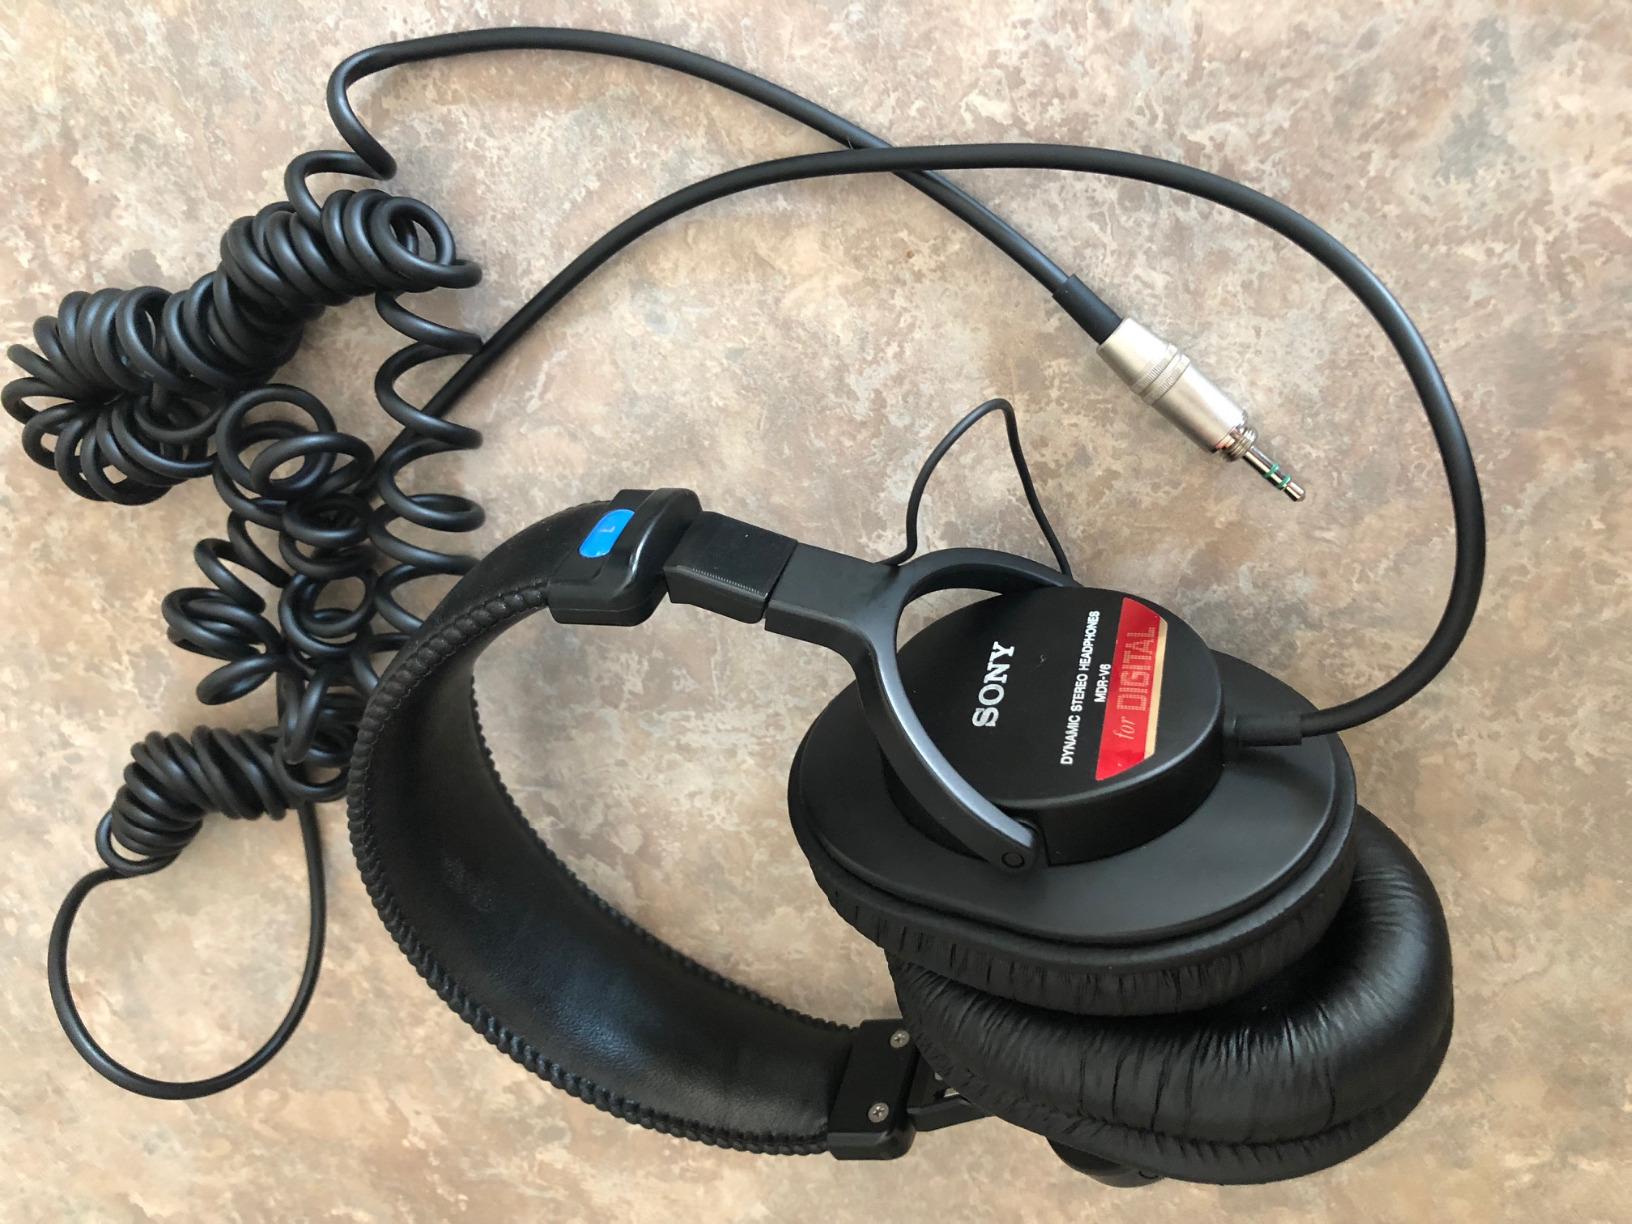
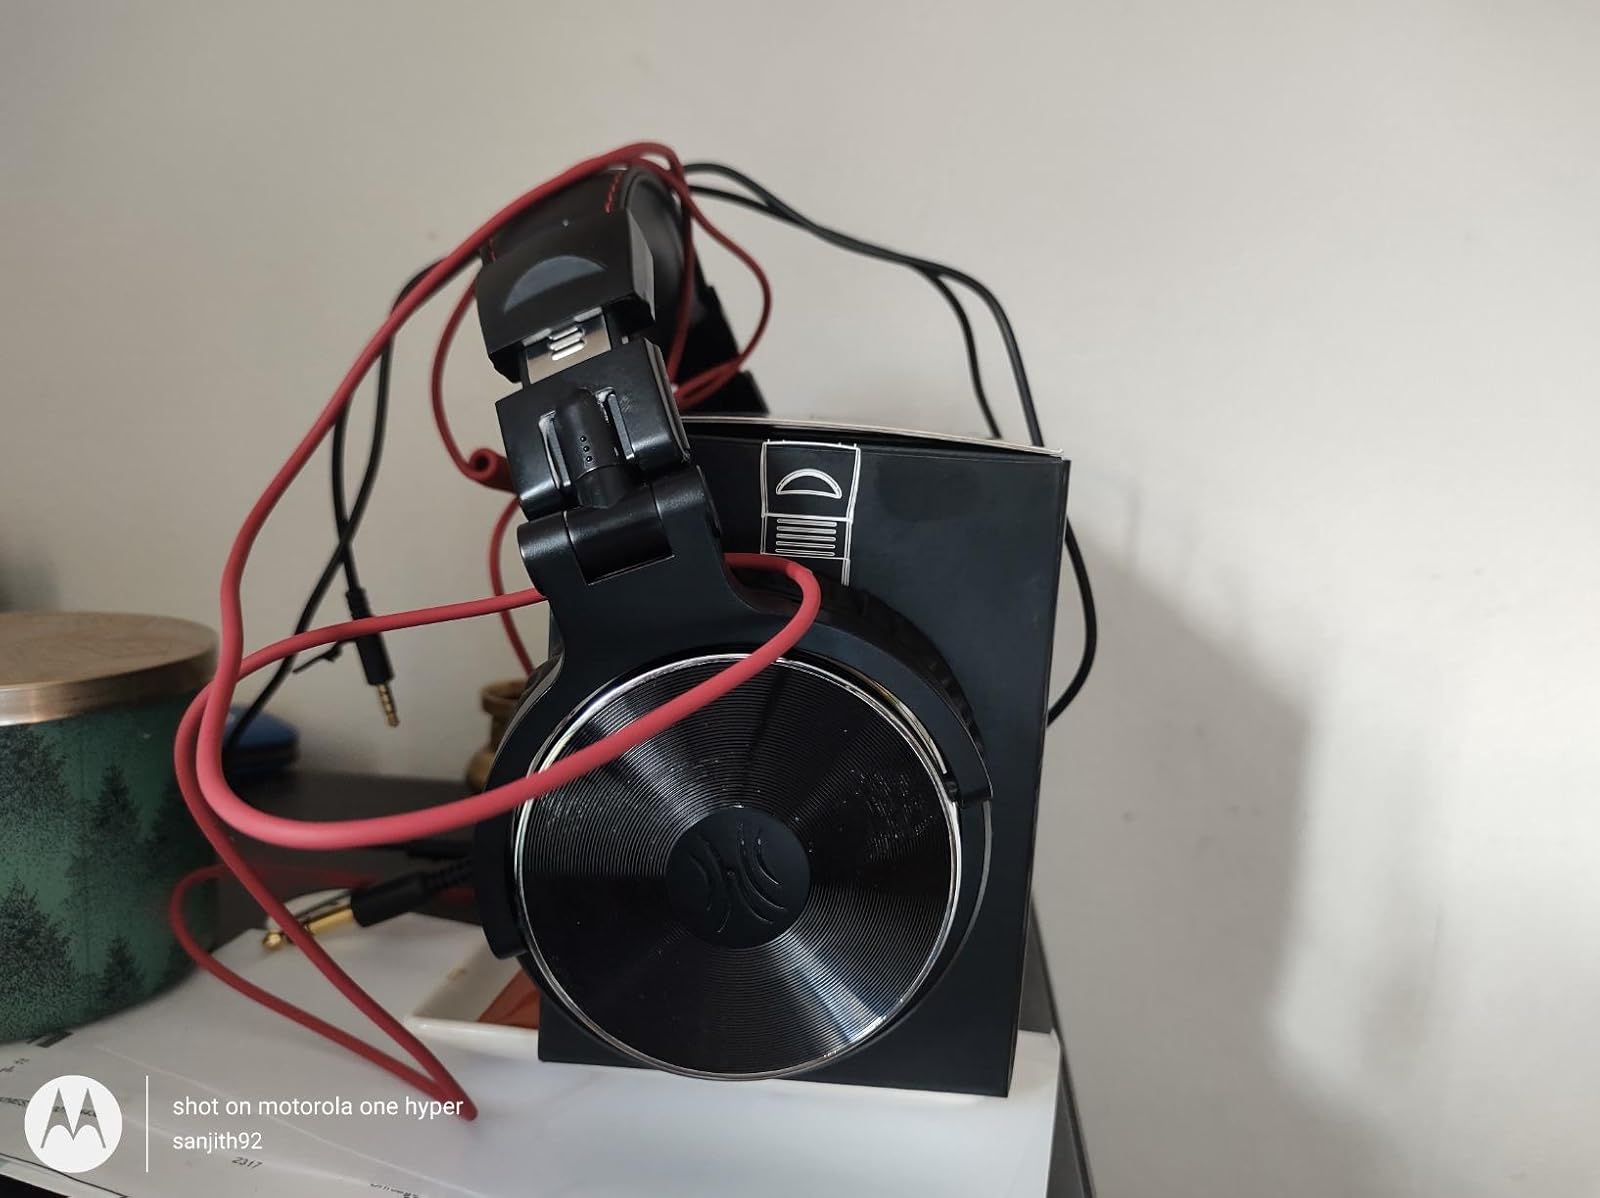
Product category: headphones
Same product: no